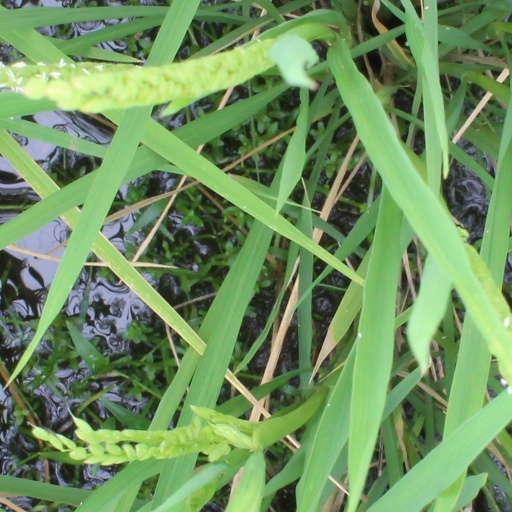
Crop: rice